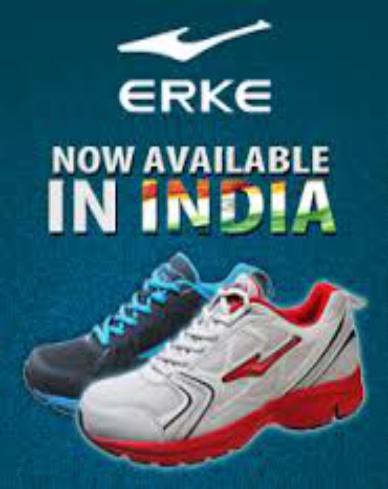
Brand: ERKE-1
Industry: Clothes